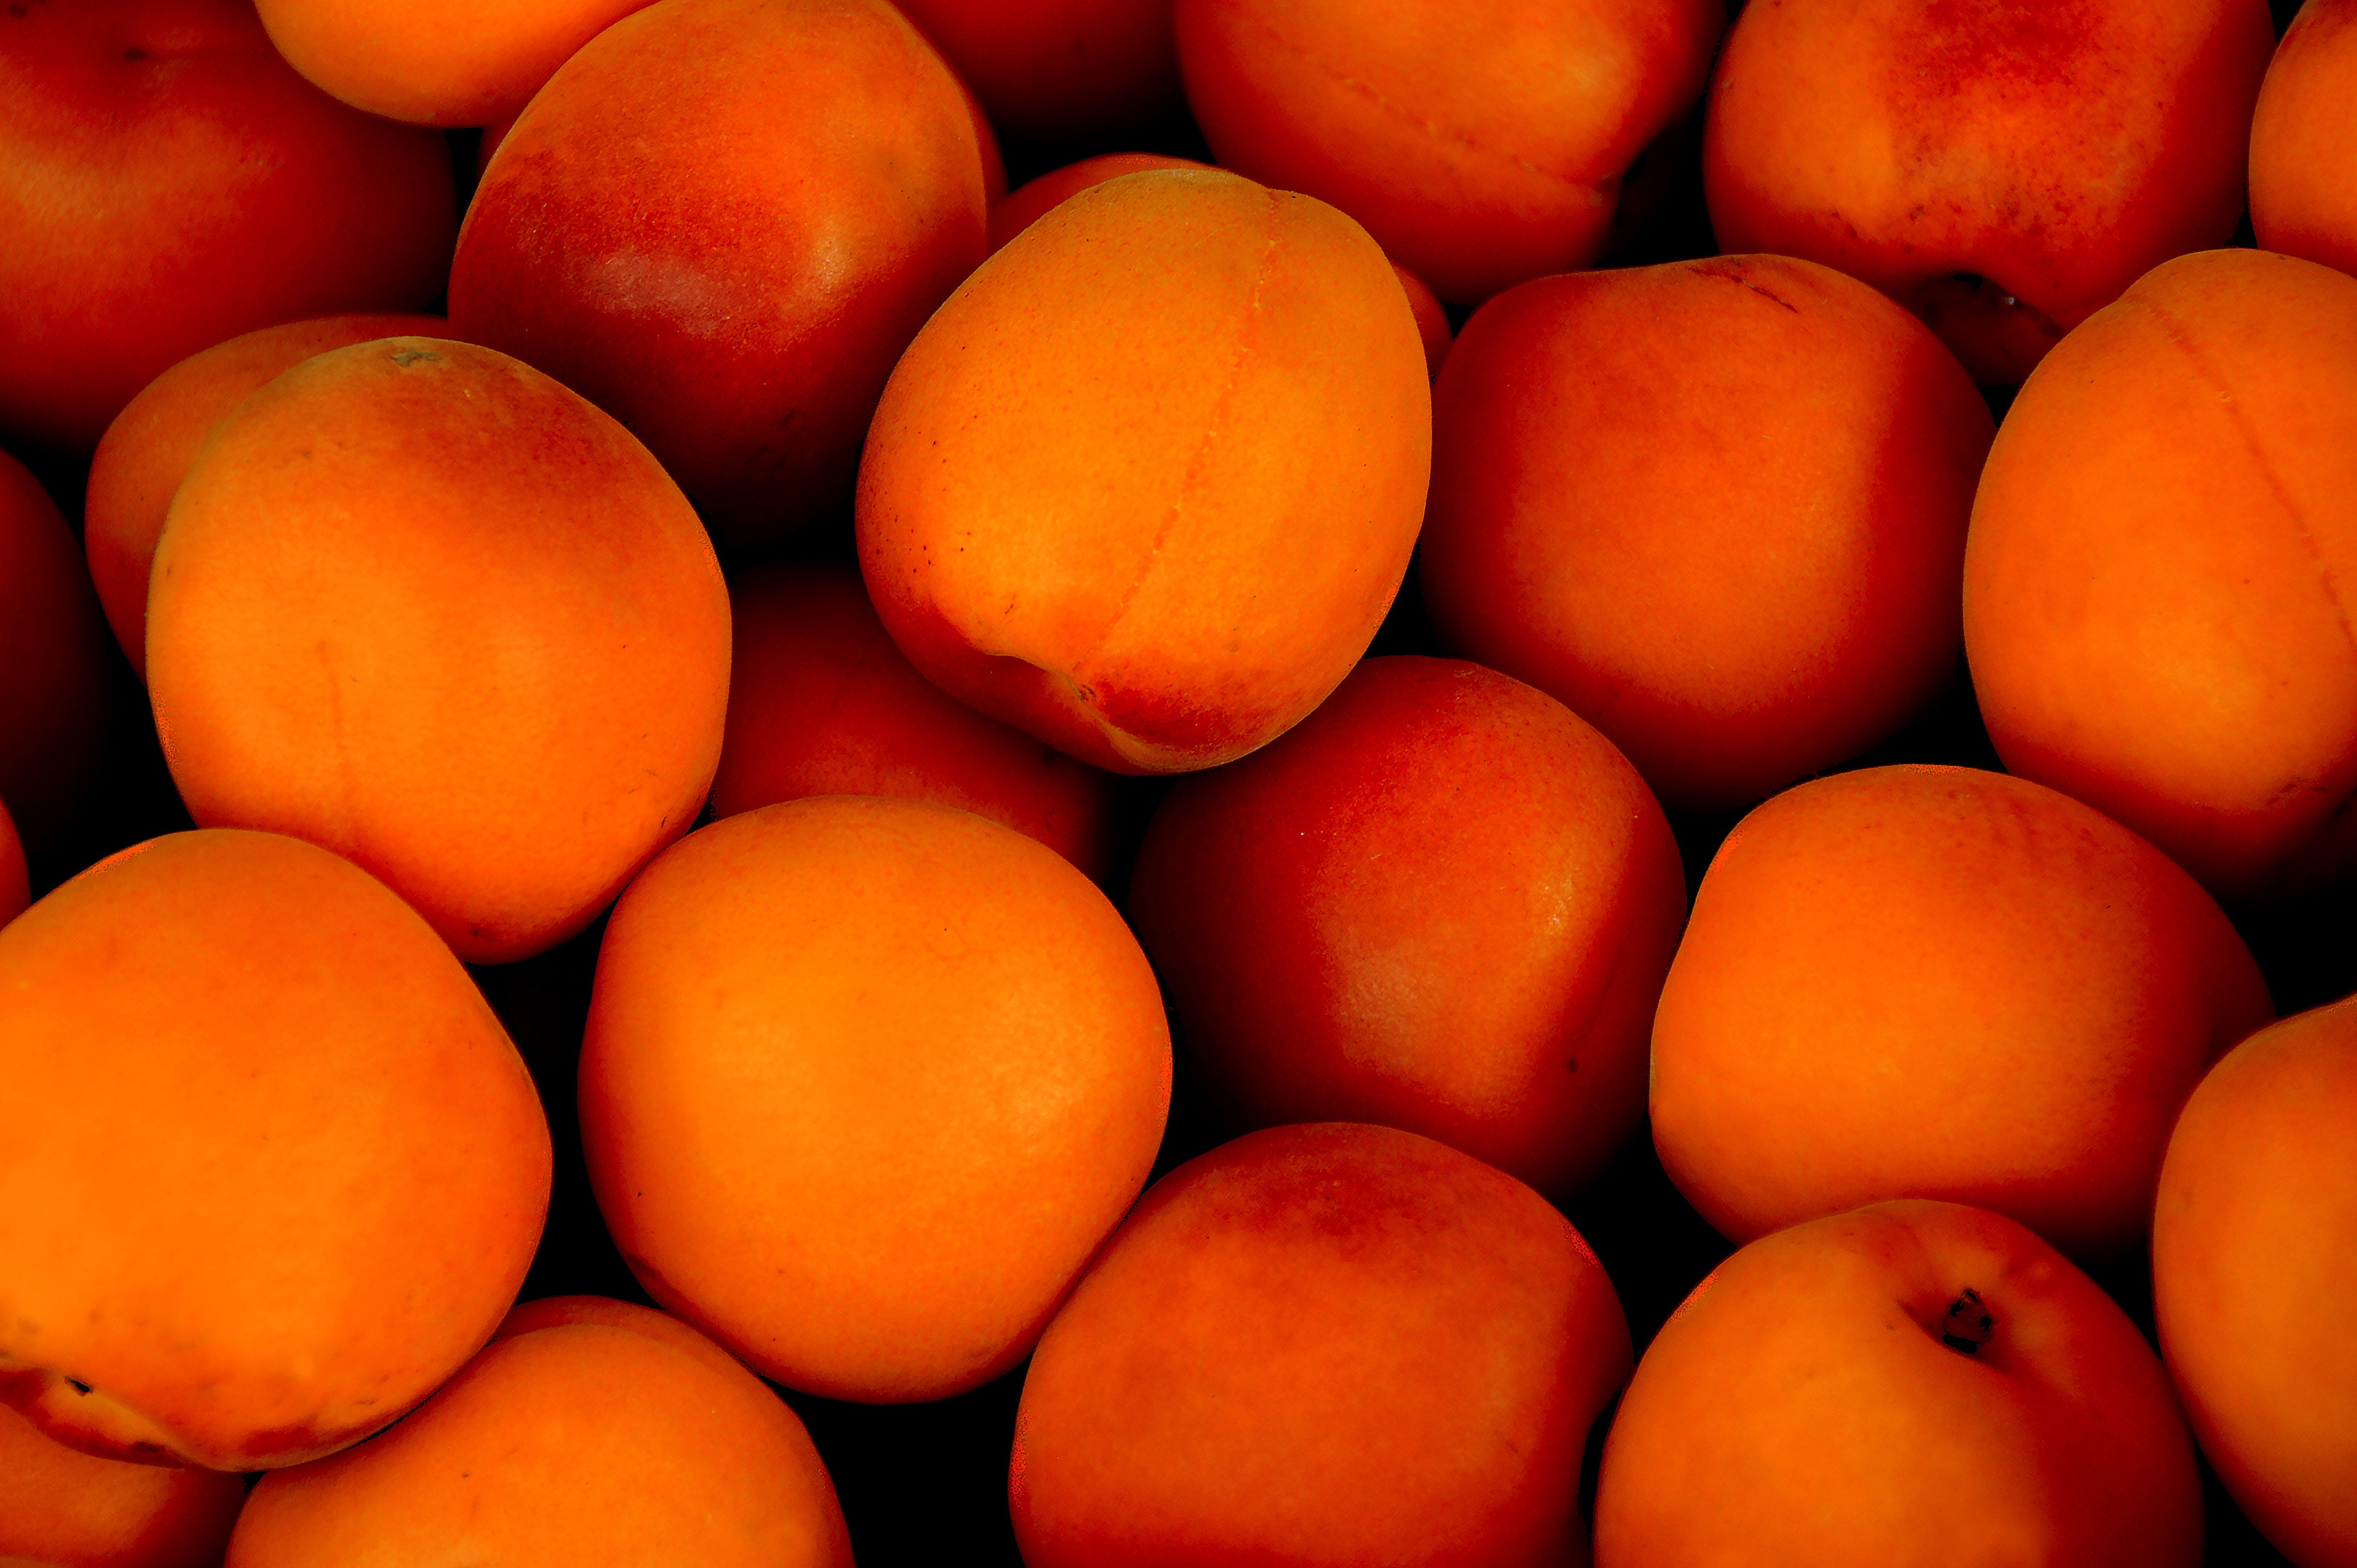
natural foods, local food, fruit, food, orange, apricot, whole food, peach, plant, clementine, vegetarian food, citrus, produce, superfood, vegan nutrition, valencia orange, drupe, tangerine, nectarine